Streamer-tailed tyrant

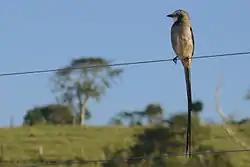

The streamer-tailed tyrant's body is about long; including the tail the species is long. The sexes have the almost the same plumage; females are smaller and slightly duller than males and have shorter tails. Adults have a pale gray forecrown and supercilium, a darker gray crown, and a black line through the eye. Their upperparts are gray with dark brown shafts on the feathers. Their wings are mostly blackish with a large cinnamon patch at the base of the primaries that shows conspicuously in flight. The wing's tertials have light brown to sandy brown edges. Their blackish tail is long, graduated, and deeply forked. Their throat is white with a dark chestnut collar below it that curves up to behind the eye. Their breast and sides are pale gray with faint dark shafts on the feathers and their belly is white. Juveniles are much duller than adults, with a much shorter tail and brown blotches on the upperparts. Adults have a dark iris, a stout black bill, and black legs and feet.